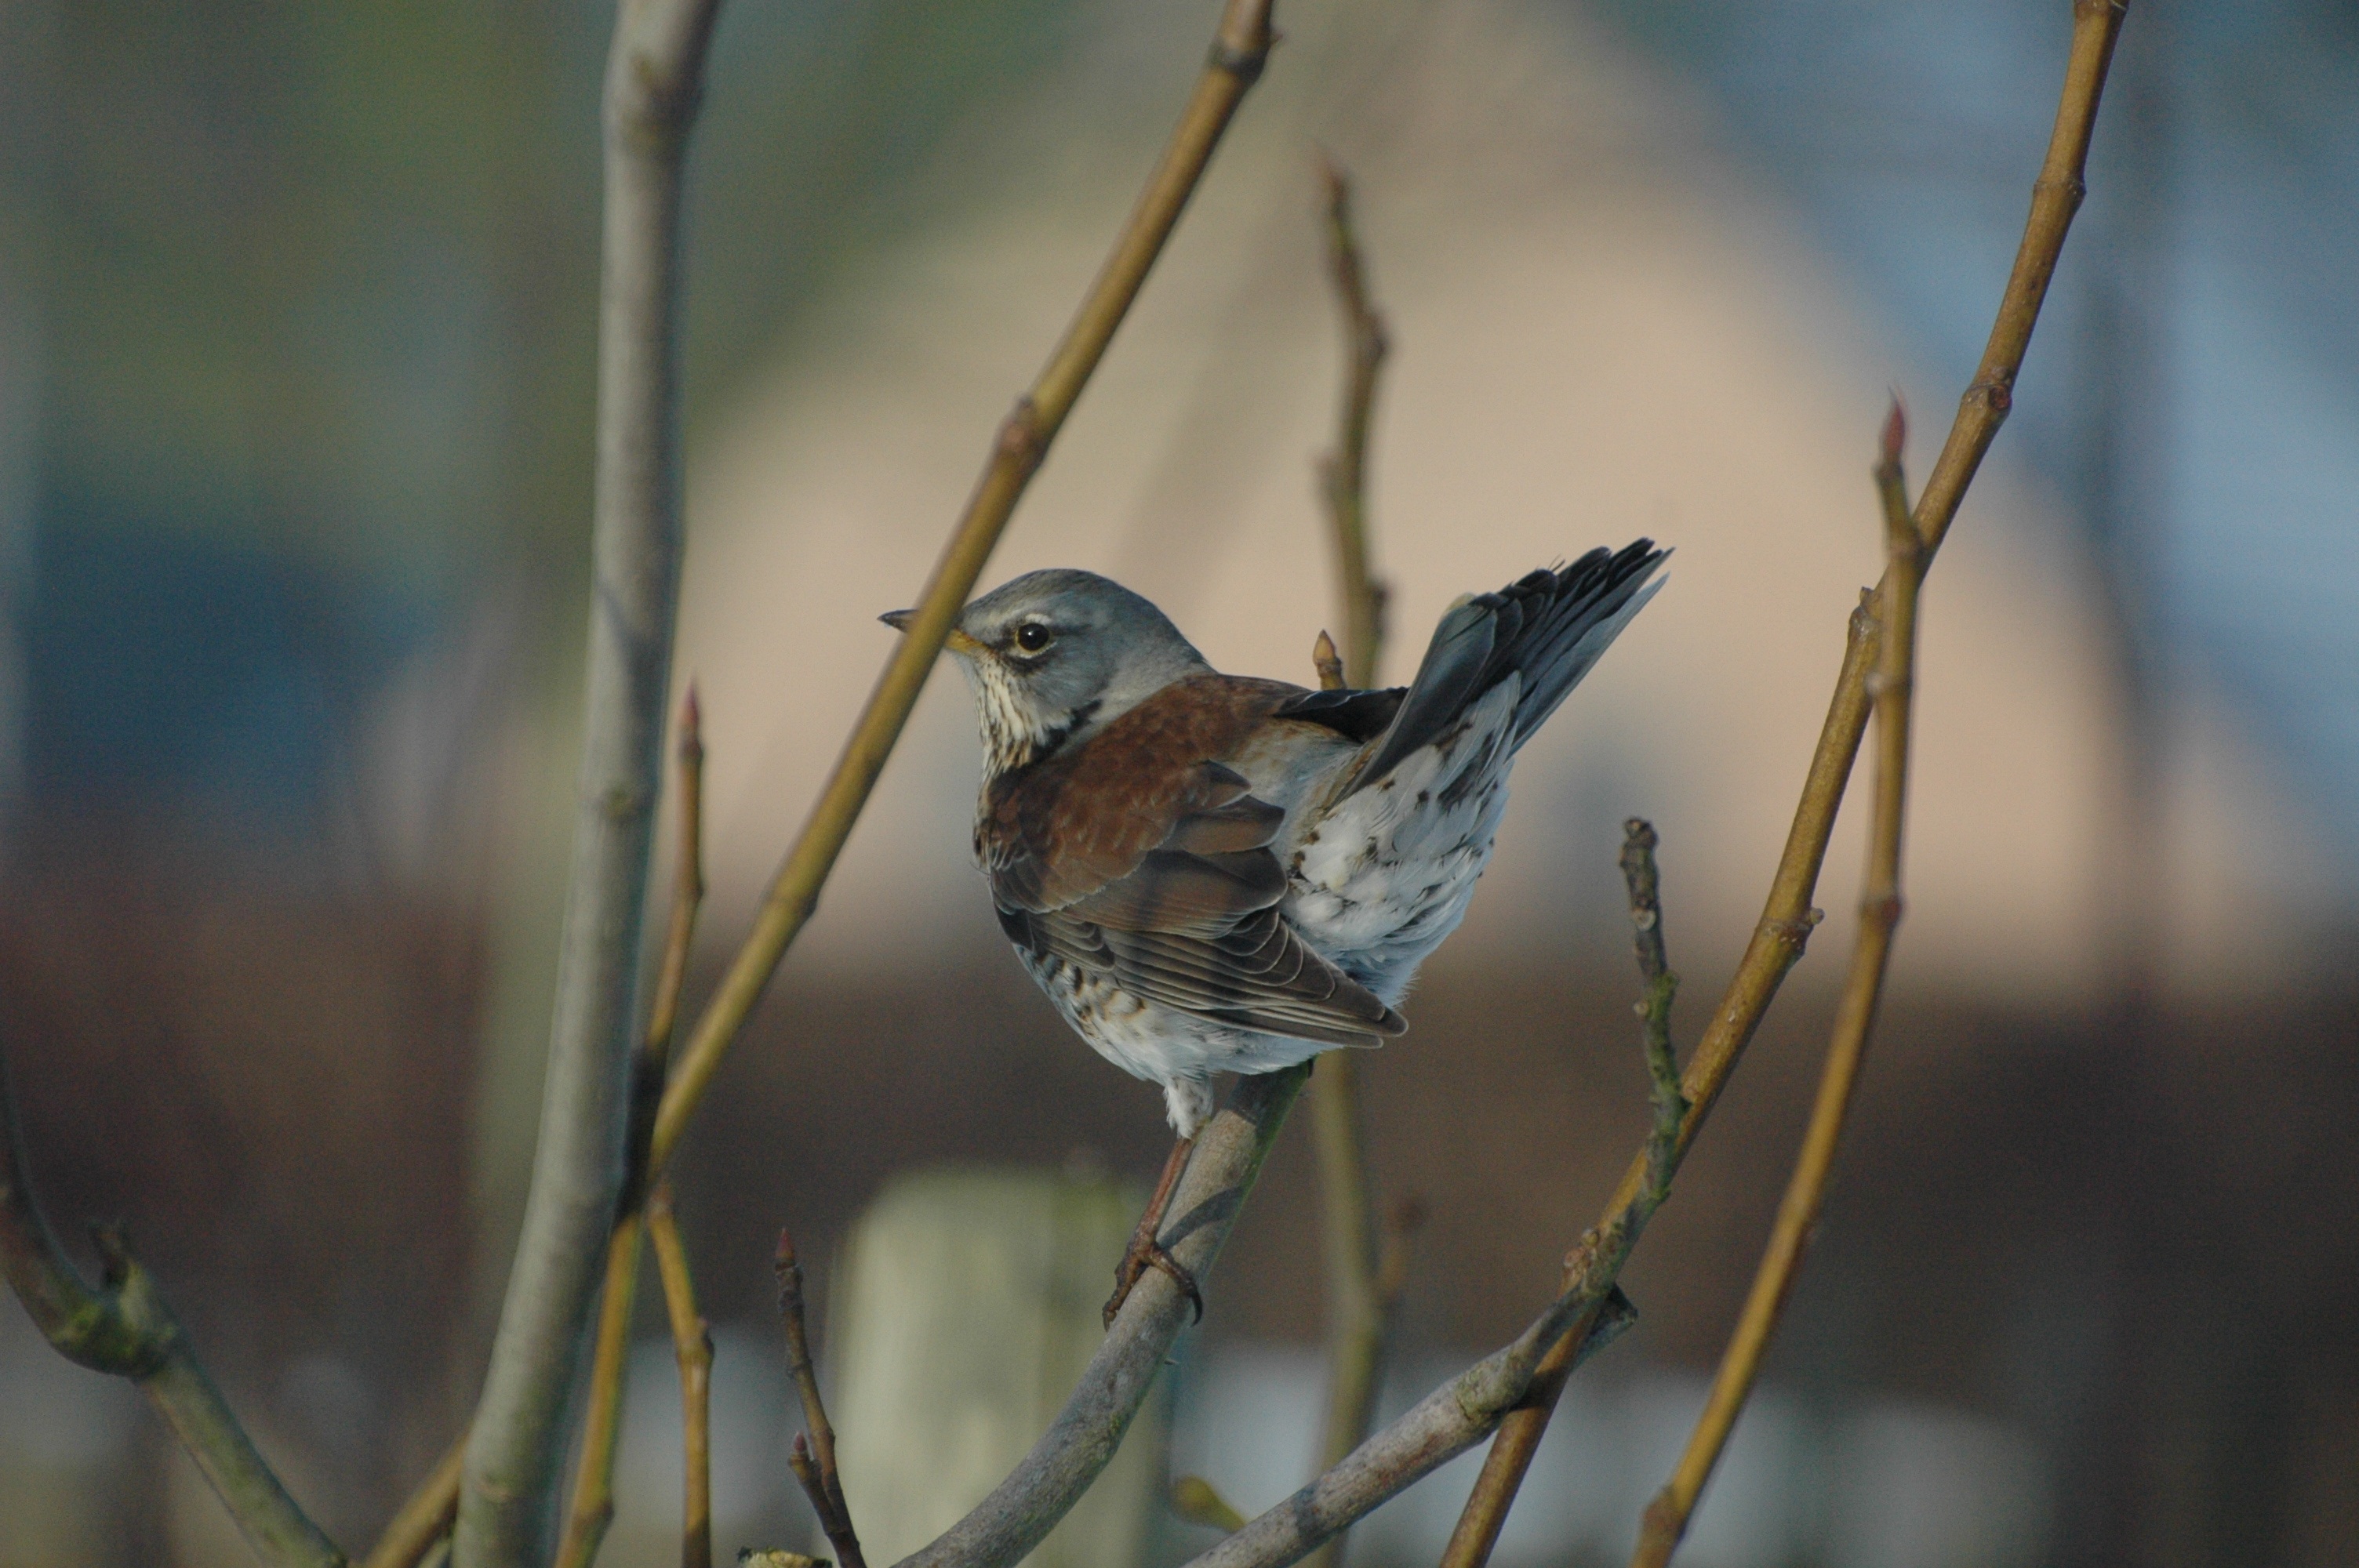
tree, nature, branch, bird, wildlife, spring, beak, garden, fauna, vertebrate, sparrow, bluebird, thrush, brambling, wren, fig tree, old world flycatcher, perching bird, emberizidae